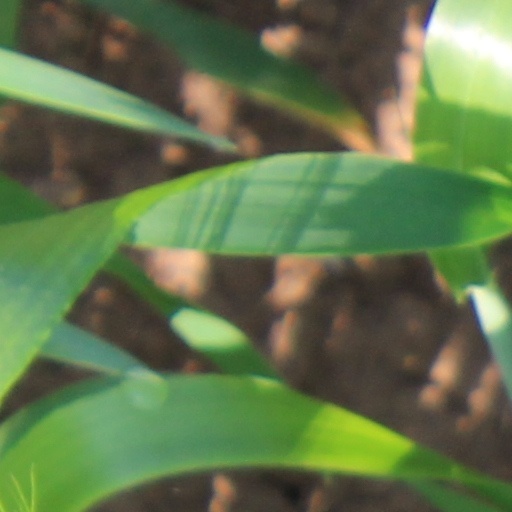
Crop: wheat